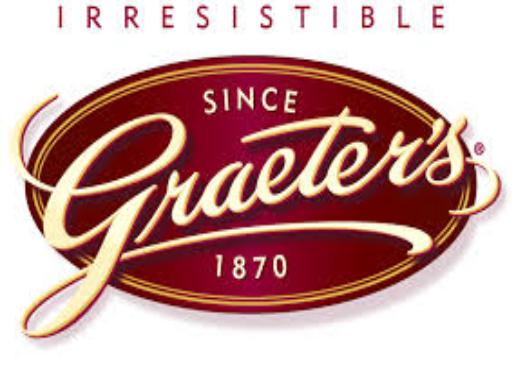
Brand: Graeter's
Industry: Food